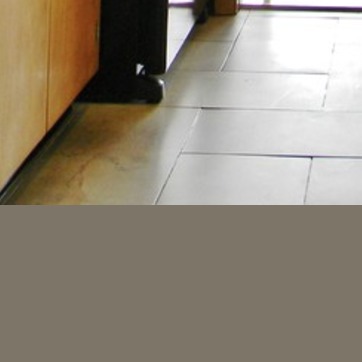
Material: tile